Louise of Anhalt-Dessau

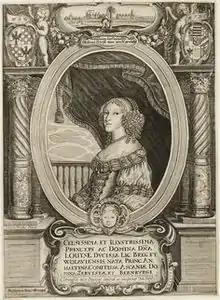
Louise of Anhalt-Dessau (1656)

Louise married Christian, Duke of Brieg-Oława, on 24 November 1648 in her native city of Dessau. At that time, her husband was only co-ruler with his older brothers George III and Louis IV. Only four years later, in 1652, Louise gave birth to her first child, a daughter called Karolina.